Ghaznavids

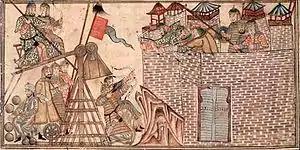
Sultan Mahmud and his forces attacking the fortress of Zaranj in 1003 CE. "Jami al-Tawarikh", 1314 CE.

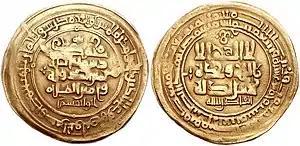
Coin of Mahmud minted in Ghazni. Most coins were minted in Parwan, they were made of gold, silver, and copper. Mahmud was the first Muslim ruler to commission coinage featuring bilingual inscriptions and dates in both Arabic and Sanskrit/Devanagari.

Two military families arose from the Turkic slave-guards of the Samanid Empire, the Simjurids and Ghaznavids, who ultimately proved disastrous to the Samanids. The Simjurids received an appanage in the Kohistan region of eastern Khorasan. The Samanid generals Alp Tigin and Abu al-Hasan Simjuri competed for the governorship of Khorasan and control of the Samanid Empire by placing on the throne emirs they could dominate after the death of Abd al-Malik I in 961. His death created a succession crisis between his brothers.